Saltzman Glacier

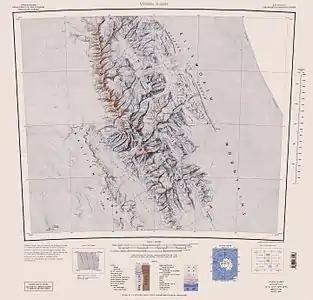
Sentinel Range map

Saltzman Glacier is a glacier that drains the north slopes of Mount Allen, the east slopes of Mount Strybing and Karnare Col, and the southeast slopes of Mount Craddock, and flows eastwards between Mount Osborne and Moyher Ridge into Thomas Glacier in southern Sentinel Range, Ellsworth Mountains in Antarctica.